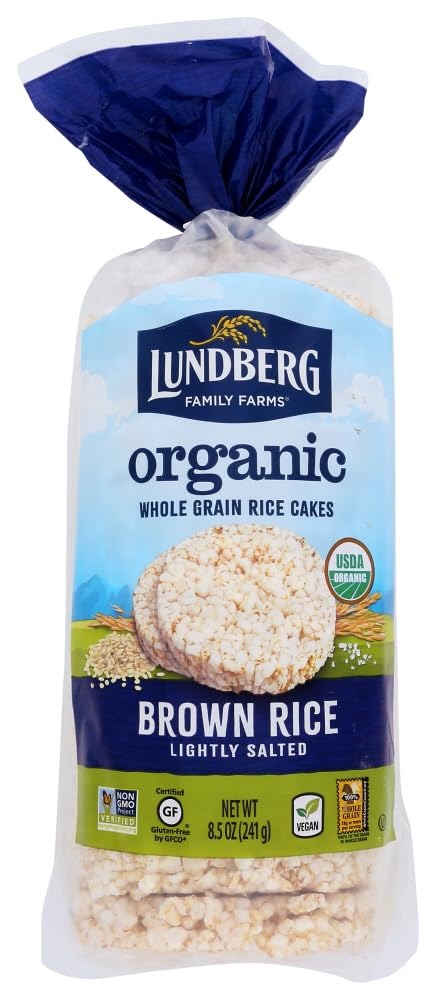
Item Name: Lundberg Organic Brown Rice Cakes (Lightly Salted), 8.5 Ounce
Value: 102.0
Unit: Ounce

Price: 4.32